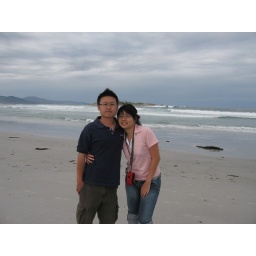
Fun @ the beach - near the house